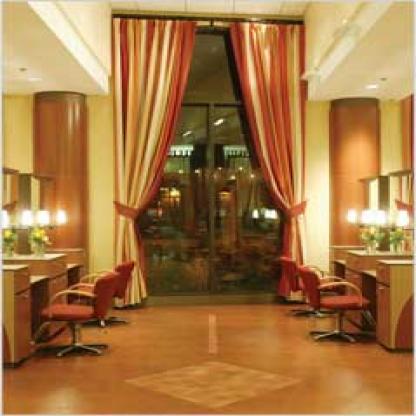
Scene: Indoor